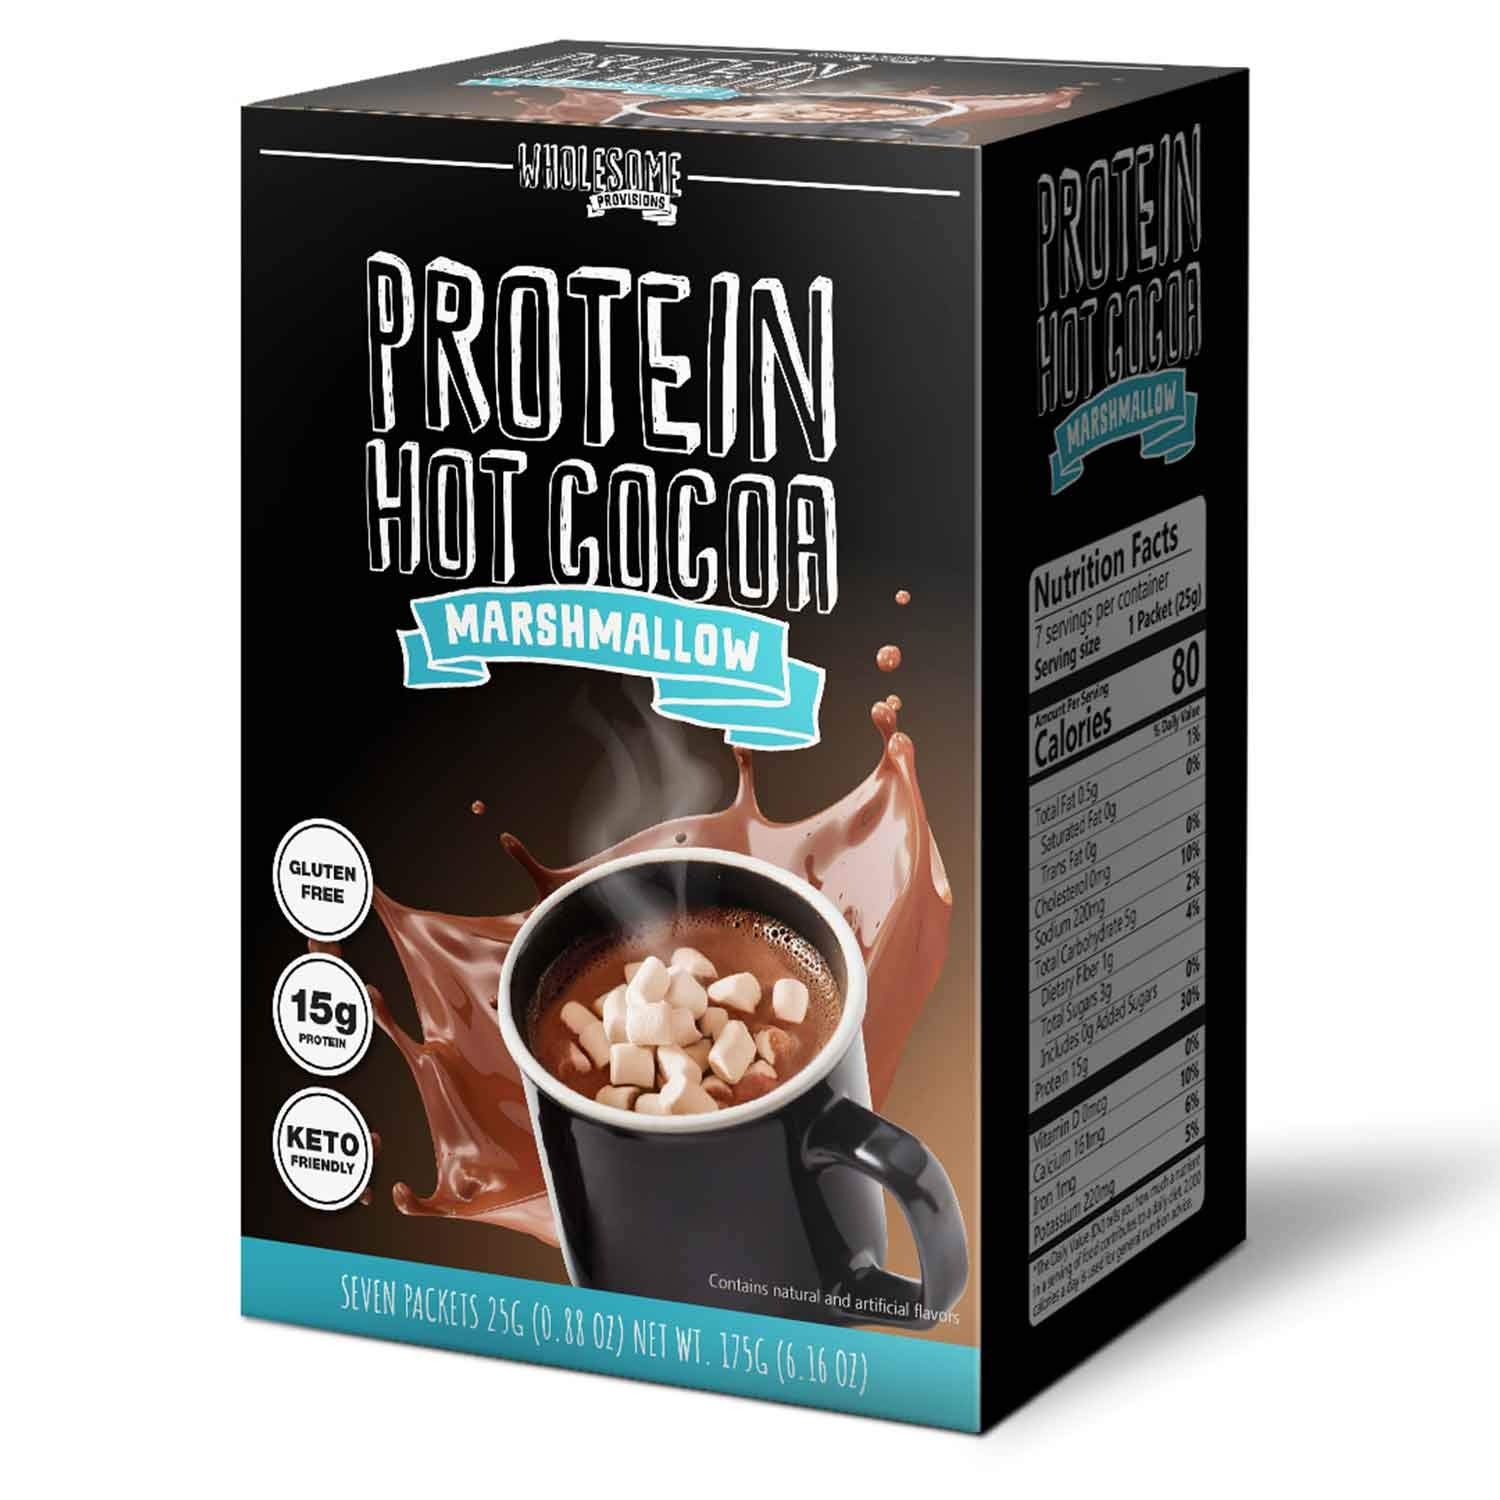
Item Name: Protein Hot Chocolate, Keto Hot Chocolate Mix, Low Carb Hot Cocoa, 15g Protein, 2g Net Carbs, Low in Sugar, Instant Hot Coco, 7 Individual Macro-Controlled Packages (Marshmallow, 1 Pack)
Bullet Point 1: CLASSIC HOT COCO TASTE WITH HEALTH BENEFITS: Our Protein Hot Chocolate (now with mini marshmallows!) is packed with 15g of protein! Very low in sugar and only 2g NET CARBS! Amazing nostalgic and comforting taste and texture without the guilt.
Bullet Point 2: PERFECTLY PORTION OUT PACKAGES: Each box contains 7 individually portioned out packages. Easy to control your macros and convenient to store and/or travel with.
Bullet Point 3: QUICK AND EASY TO MAKE: Enjoy a hot cup of chocolate cocoa in minutes! Simply add contents to a mug and add hot water or warm unsweetened almond milk. Get creative and add to your coffee, protein shake, or baked goods for a chocolaty protein boost! Easy to mix, won't clump!
Bullet Point 4: HIGH PROTEIN AND LOW CARB/SUGAR: One serving contains 15g of protein and 2g net carbs. Protein Hot Cocoa also does not contain gluten.
Bullet Point 5: LOOKING FOR MORE PROTEIN?? Search for other Wholesome Provision products. We offer High Protein Chips, Cereal, Keto Sweeteners, Keto Chocolate Chips, and so much more!
Product Description: Round out your day with this classic comforting warm drink. Our hot chocolate is low carb, sweet, and creamy. Enjoy the nostalgic taste that's packed with 15g of protein per serving. Easy to mix and won't clump! Enjoy with hot water, warm unsweetened milk, or mix into your morning coffee for a protein and flavor boost!
Value: 6.16
Unit: Ounce

Price: 16.95